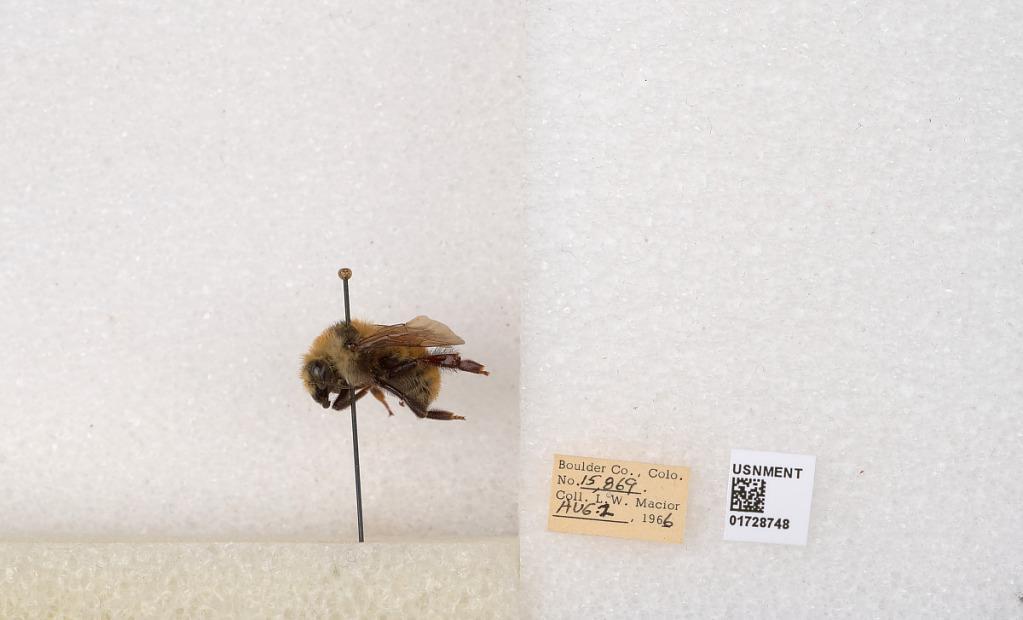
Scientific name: Bombus appositus Cresson
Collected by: L. Macior
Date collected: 1966-8-2
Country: United States
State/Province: Colorado
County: Boulder
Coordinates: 40.0925, -105.358